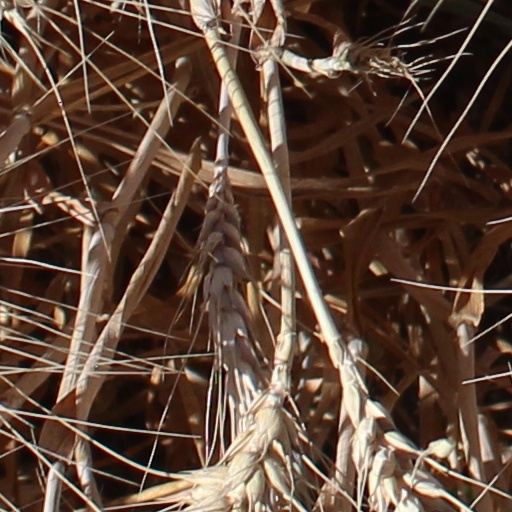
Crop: wheat